Rochester, New York

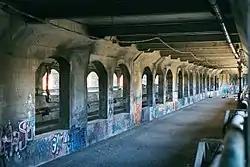
The Broad Street Aqueduct was used as a subway tunnel in the mid-20th century.

Rochester is served by the Frederick Douglass Greater Rochester International Airport (GRIA). Scheduled air service is provided by American, Allegiant, Delta, Frontier, JetBlue, Southwest, Spirit, and United.